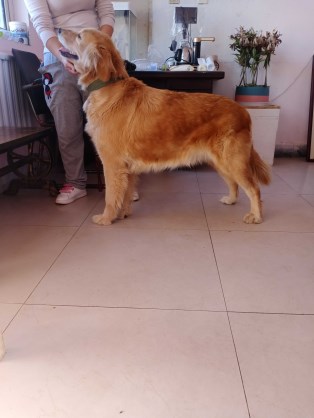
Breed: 5355-n000126-golden_retriever